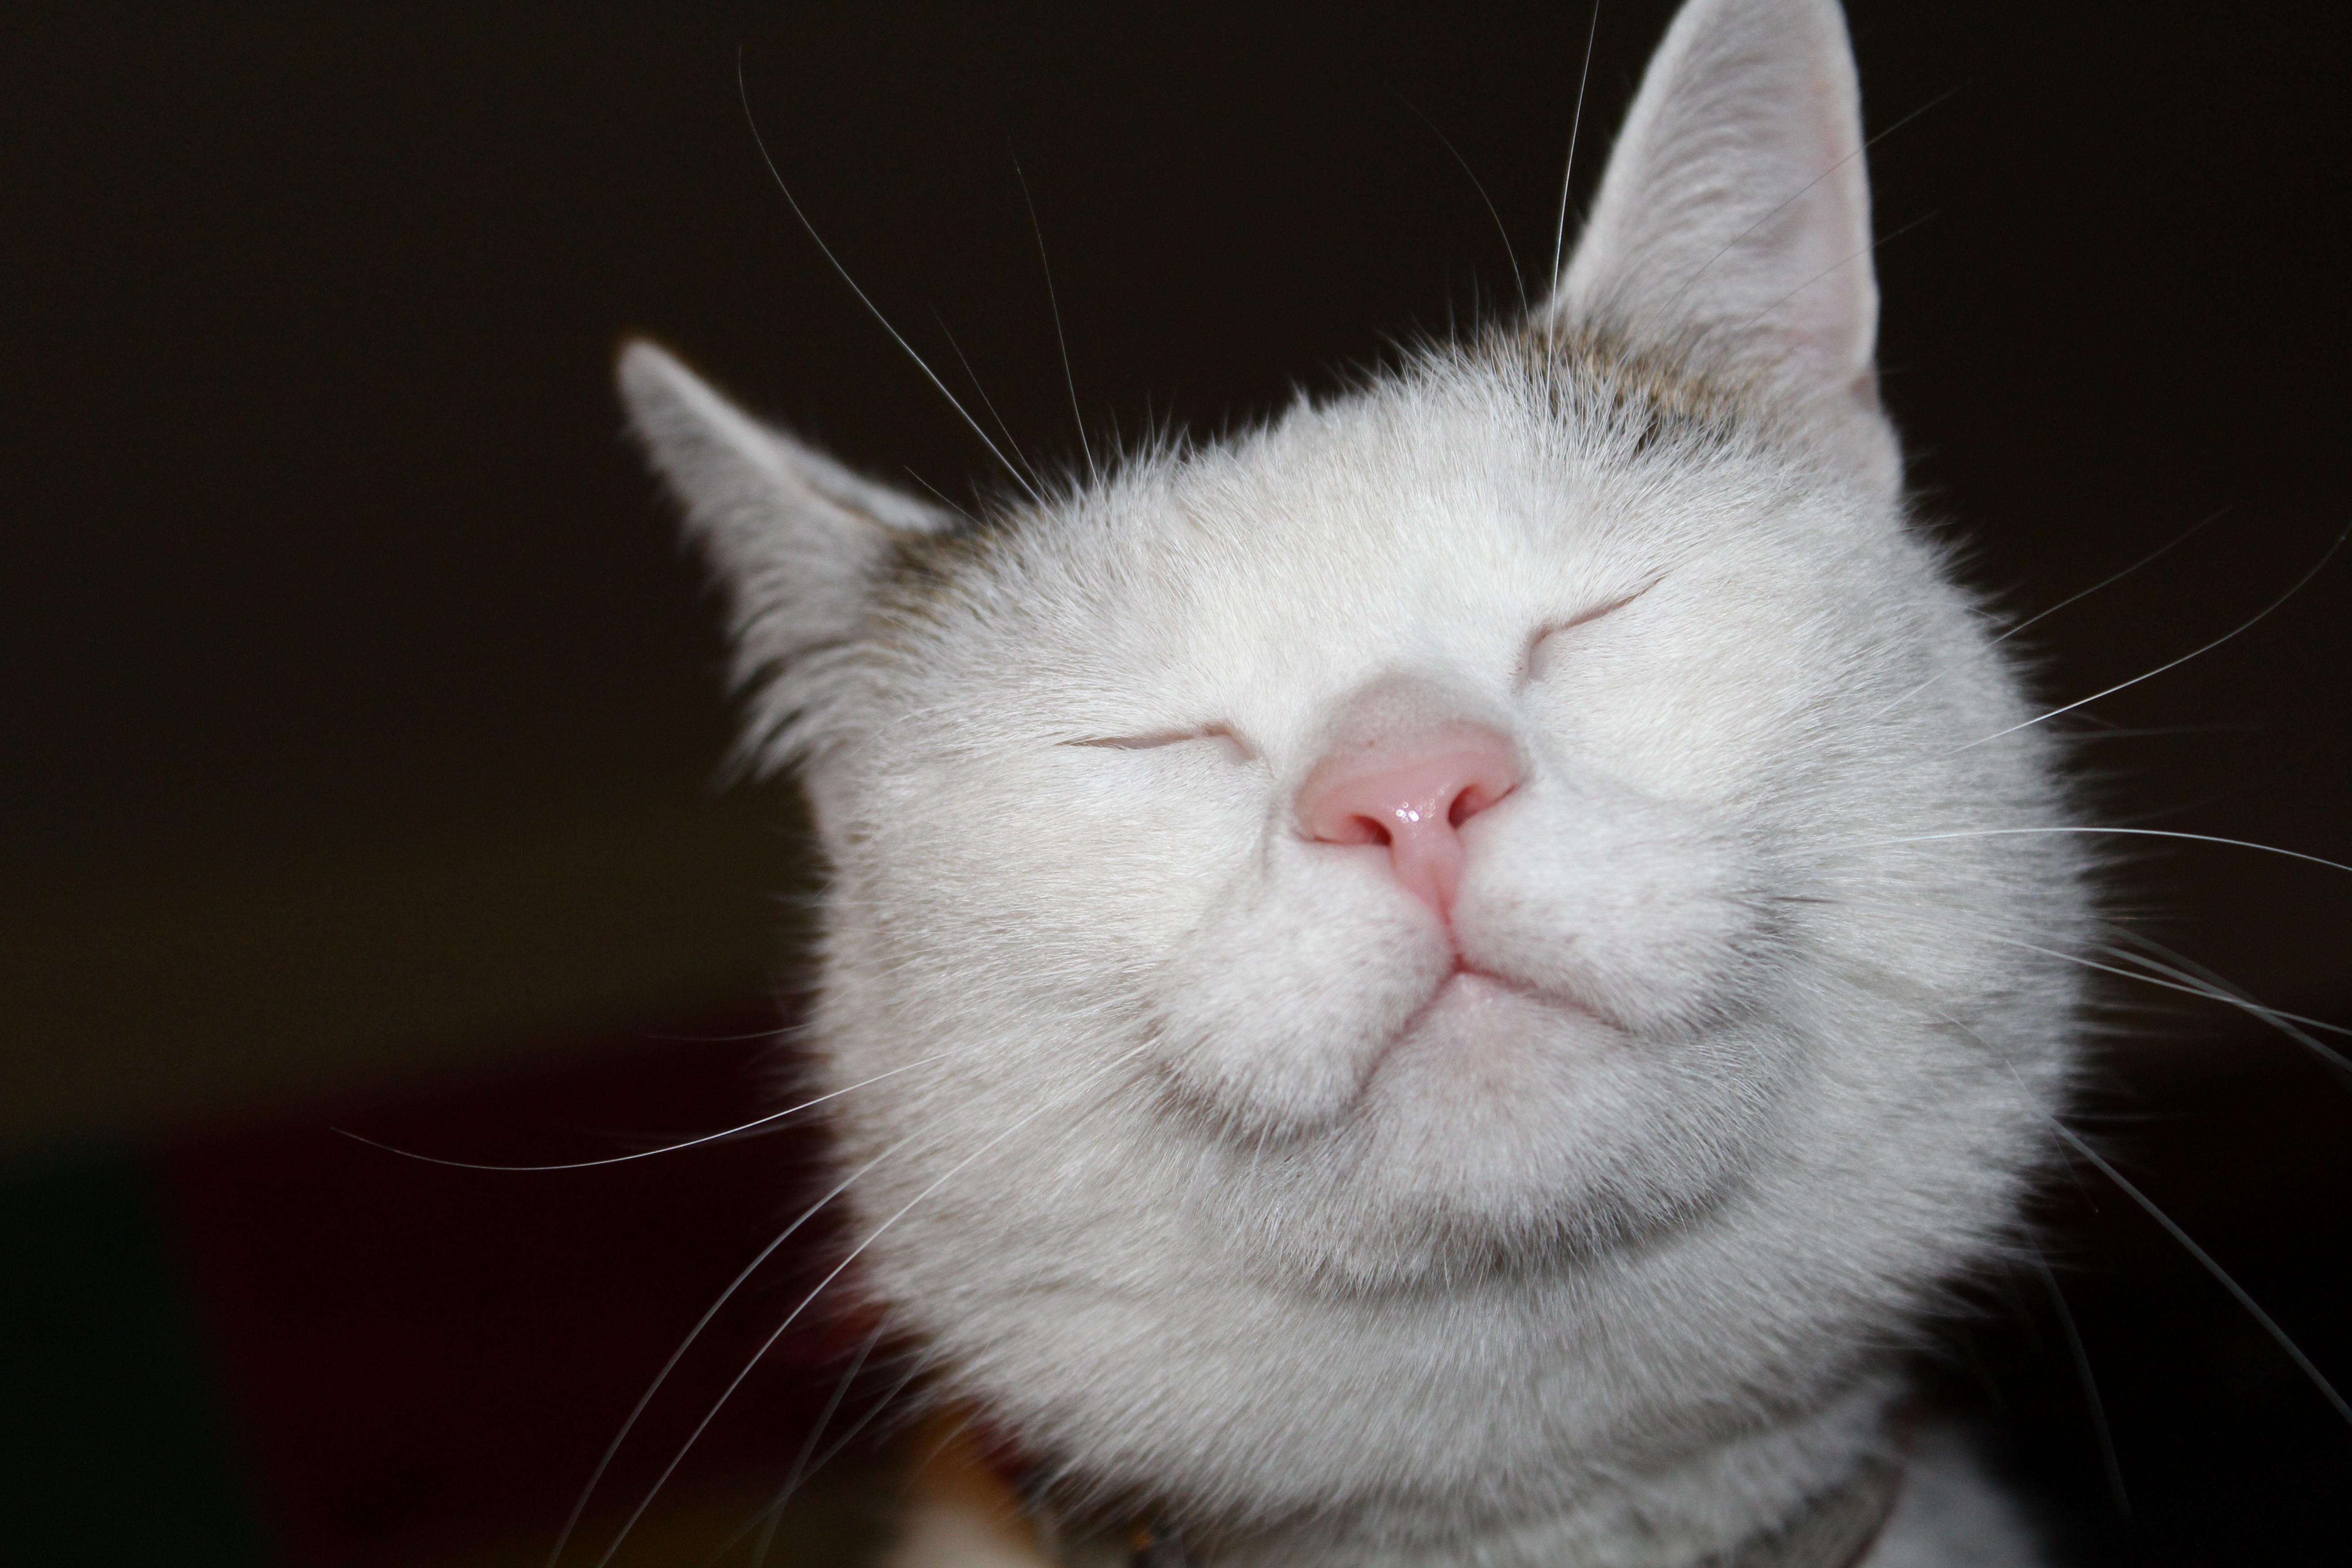
animal, pet, coat, kitten, cat, mammal, freedom, yawn, close up, curiosity, nose, whiskers, snout, look, vertebrate, domestic cat, charming, european shorthair, small to medium sized cats, cat like mammal, domestic short haired cat